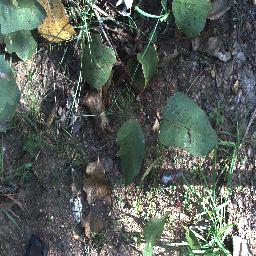
Label: negative